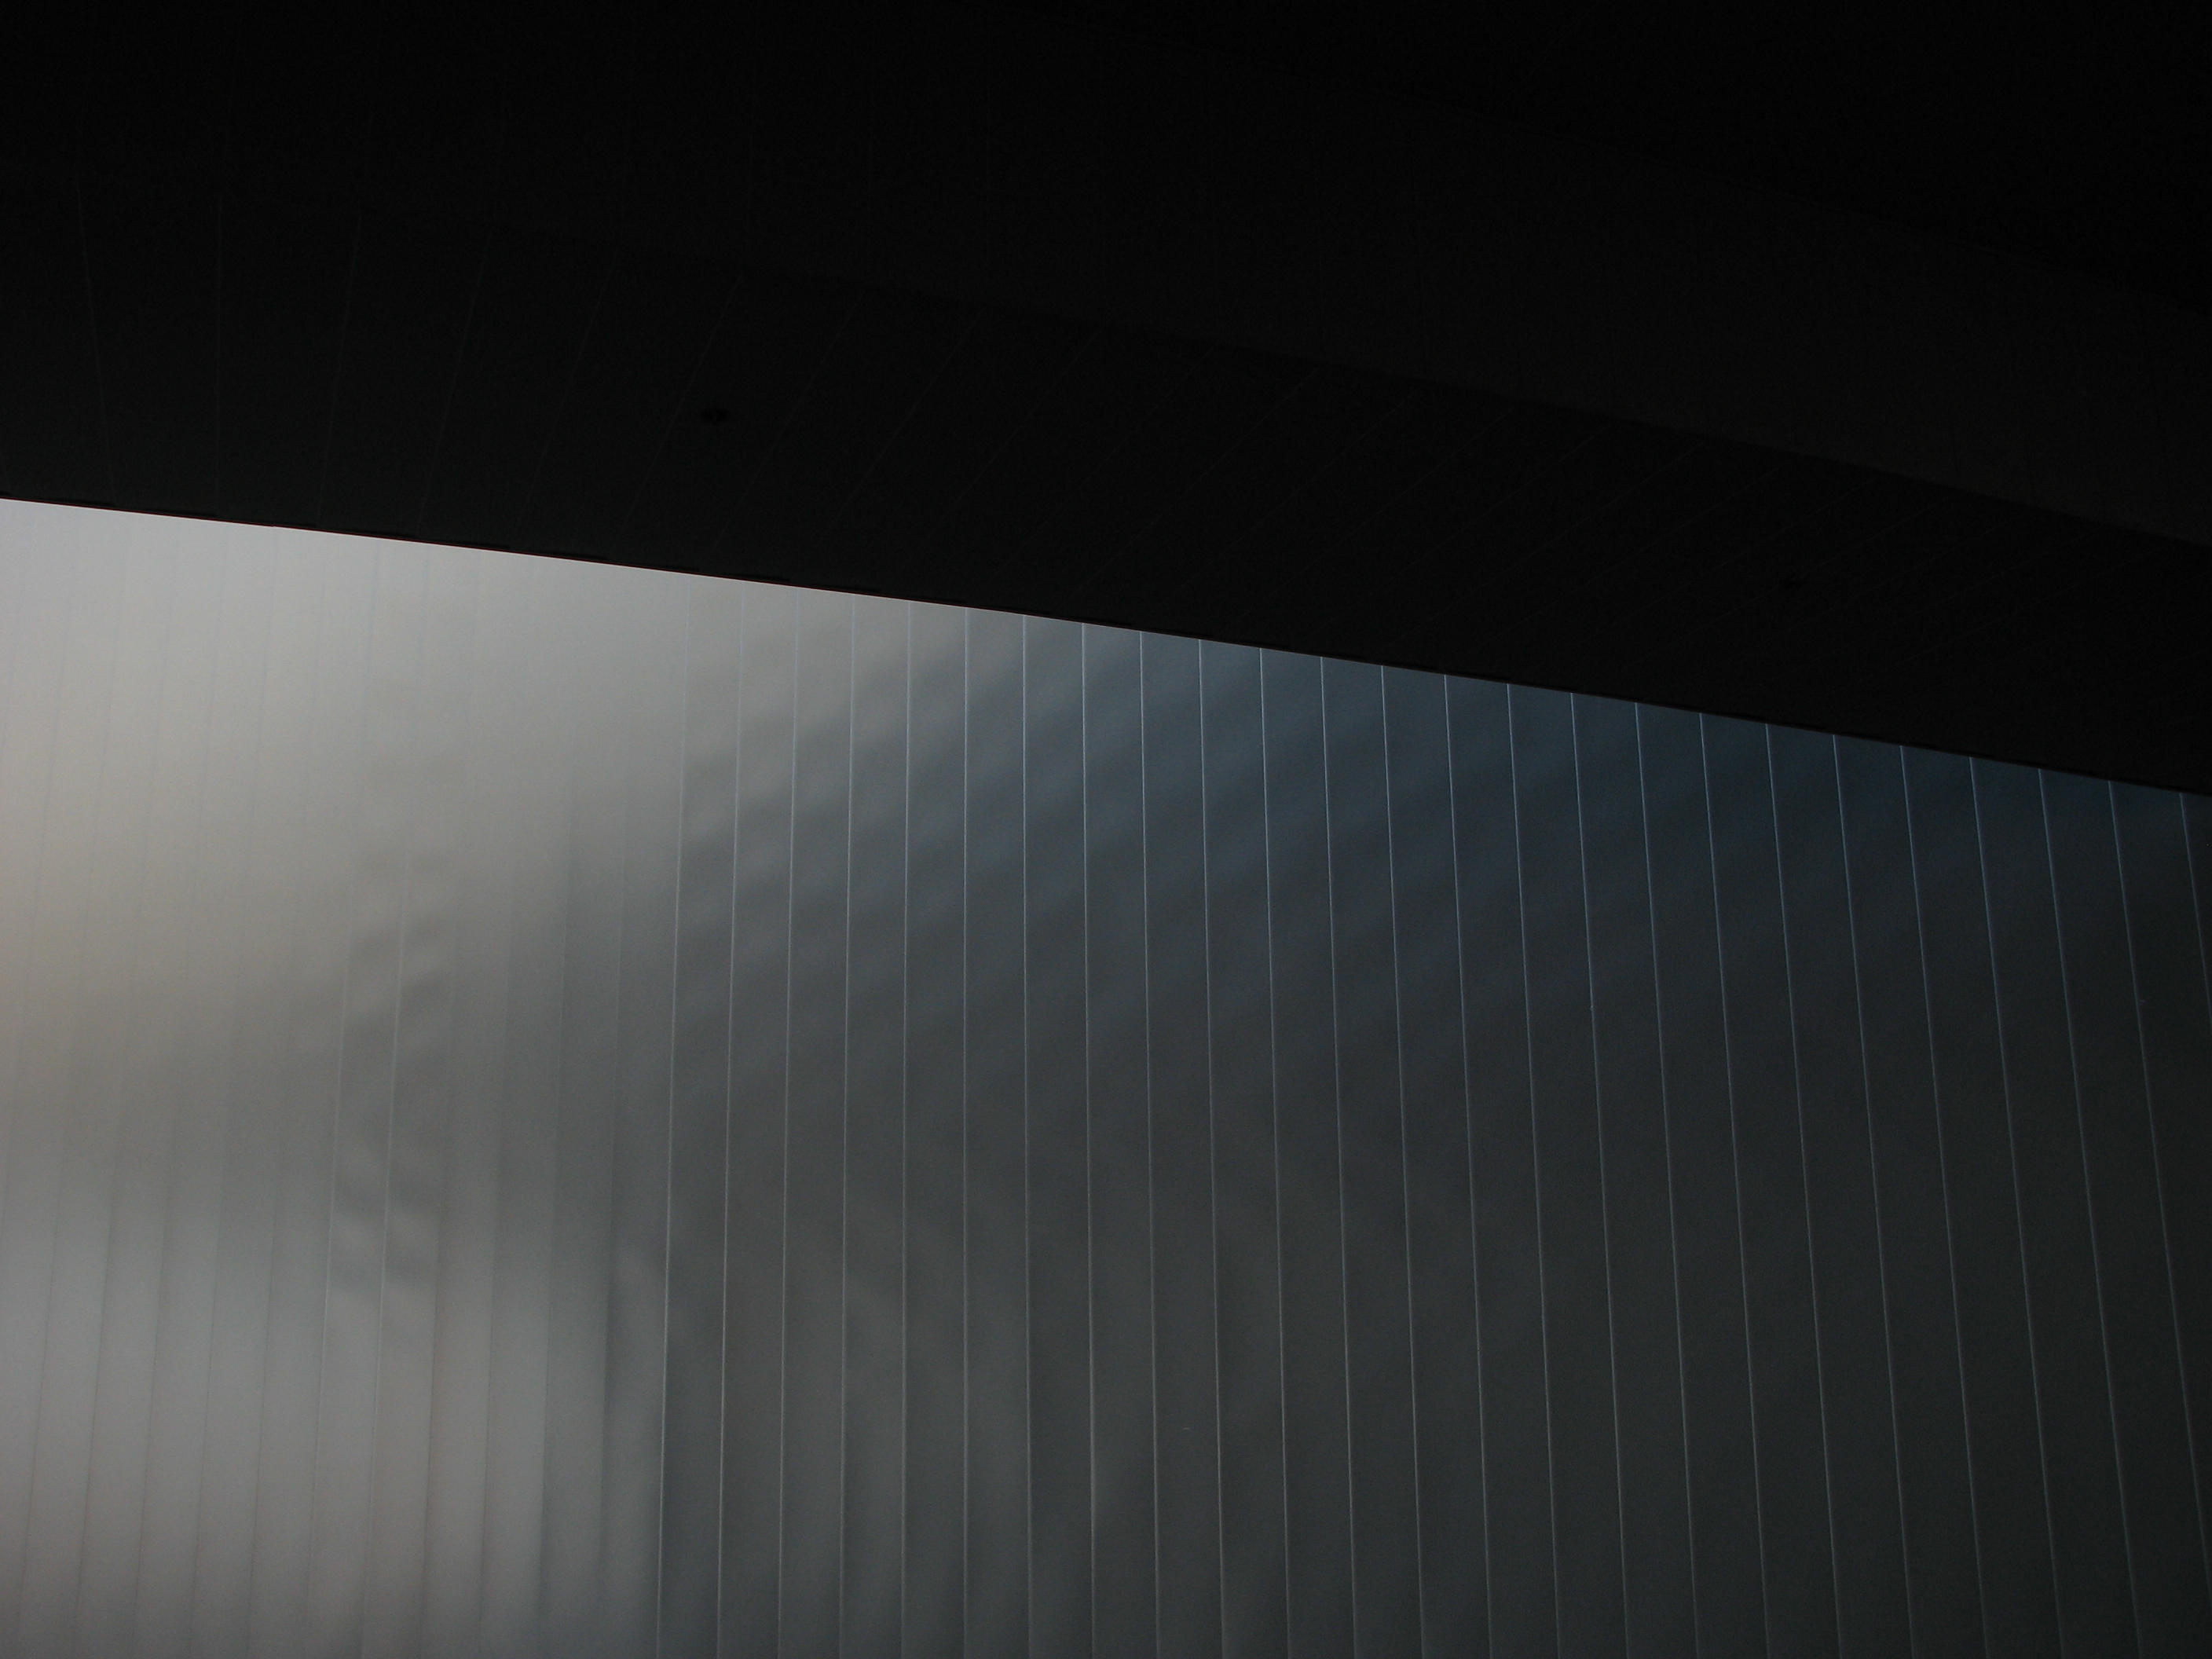
light, abstract, architecture, white, photography, photo, ceiling, architect, line, darkness, black, lighting, photos, de, fotografie, minimal, campus, shape, uc, arhitectura, arhitect, noncoloursincolour, thom, mayne, morphosis